Sir George Trevelyan, 2nd Baronet

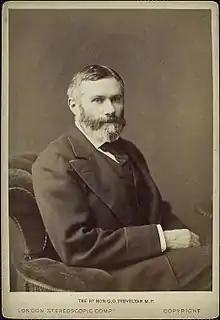
Sir George Trevelyan, Bt

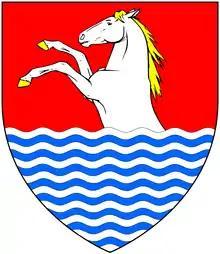
Arms of Trevelyan: "Gules, a demi-horse argent hoofed and maned or issuing out of water in base proper"

Sir George Otto Trevelyan, 2nd Baronet, (20 July 1838 – 17 August 1928) was a British statesman and author. In a ministerial career stretching almost 30 years, he was most notably twice Secretary for Scotland under William Ewart Gladstone and the Earl of Rosebery. He broke with Gladstone over the 1886 Irish Home Rule Bill, but after modifications were made to the bill he re-joined the Liberal Party shortly afterwards. Also a writer and historian, Trevelyan wrote his novel "The Competition Wallah" in around 1864, and "The Life and Letters of Lord Macaulay", his maternal uncle, in 1876.